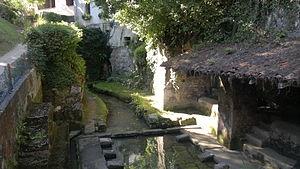
Lavoir du moulin, XIX°, Fr-17-Vénérand.
L' aqueduc romain de Saintes est un ouvrage hydraulique d'adduction d'eau en Charente-Maritime, qui a alimenté Mediolanum Santorum en eau potable du Iᵉʳ au IVᵉ siècle : les thermes de Saint-Vivien, ceux de Saint-Saloine et des fontaines publiques.